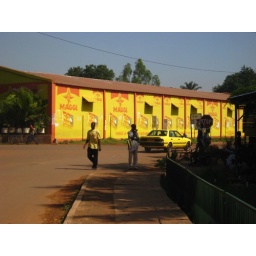
Mali's favorite msg-based seasoning, now in giant yellow building flavor!